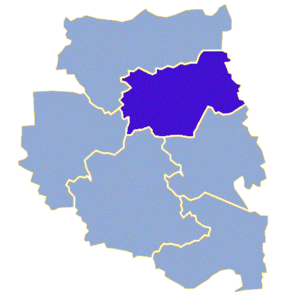
Przytoczna est une gmina rurale de la powiat de Międzyrzecz, dans la Voïvodie de Lubusz, dans l'ouest de la Pologne.